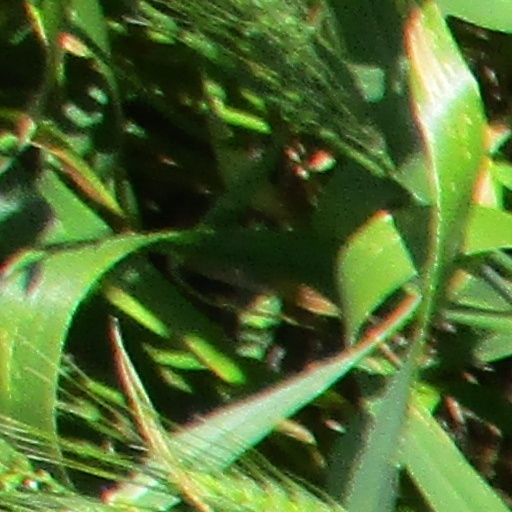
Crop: wheat